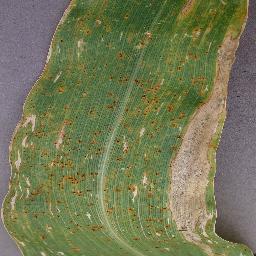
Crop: corn
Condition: (maize)_northern_blight